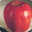
Label: apple